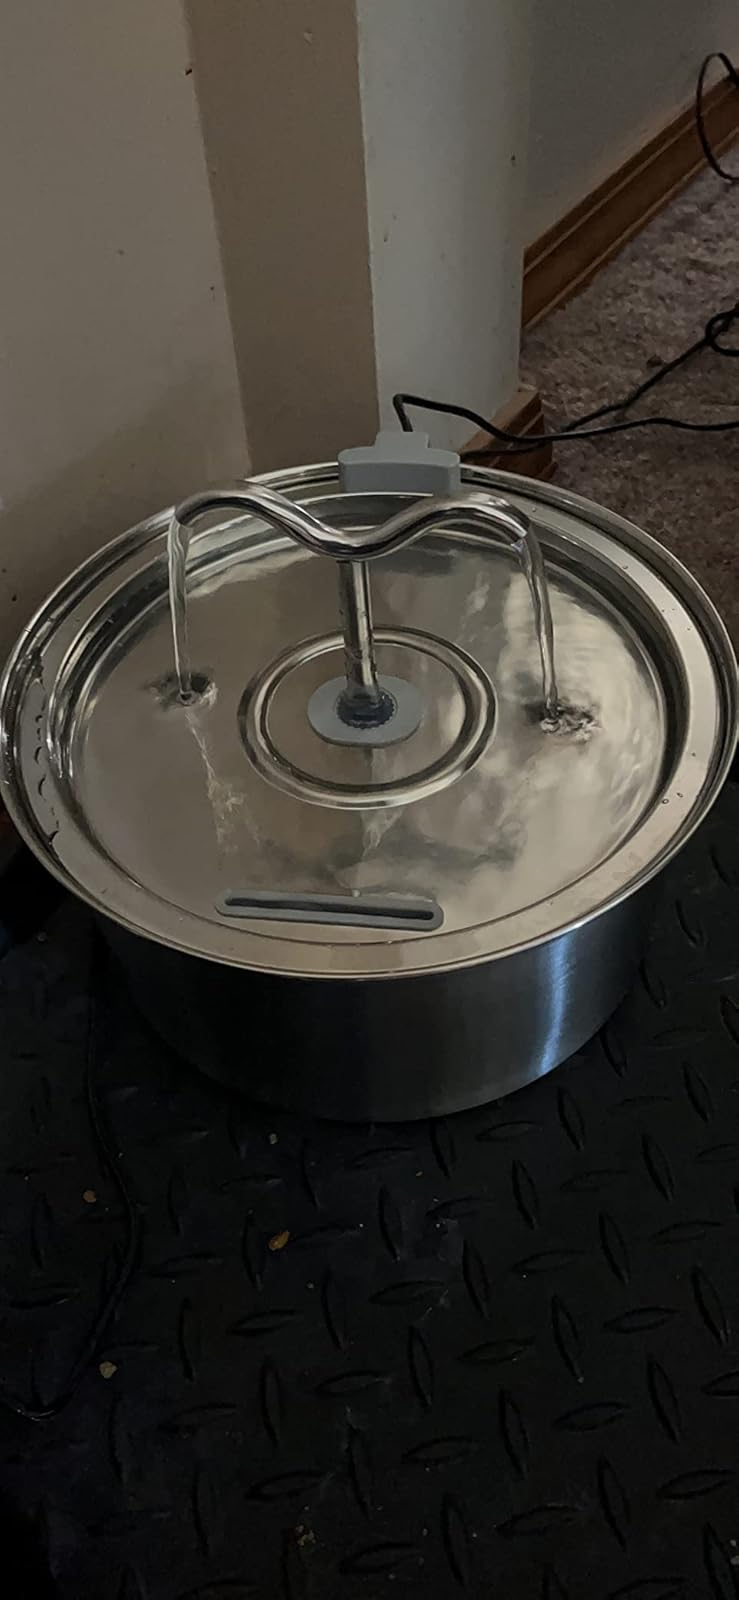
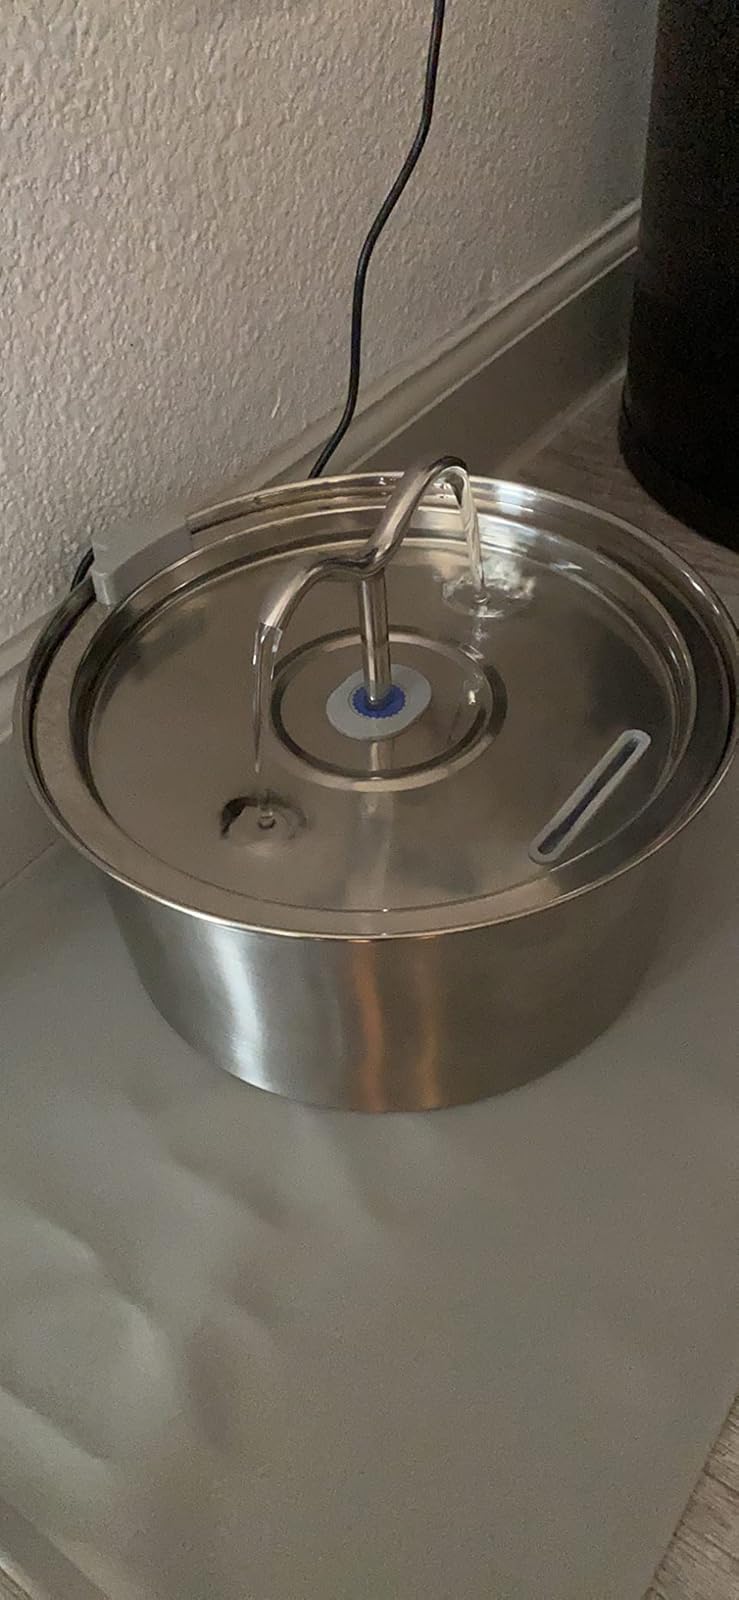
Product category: items_bowl
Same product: yes